Hurstville Grove

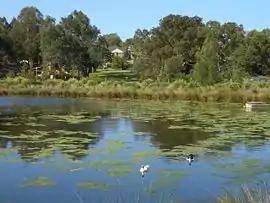
Hurstville Grove, Moore Reserve Wetland

Hurstville Grove is a suburb in southern Sydney, in the state of New South Wales, Australia. It is located 19 kilometres south of the Sydney central business district and is part of the local government area of the Georges River Council, in the St George area.